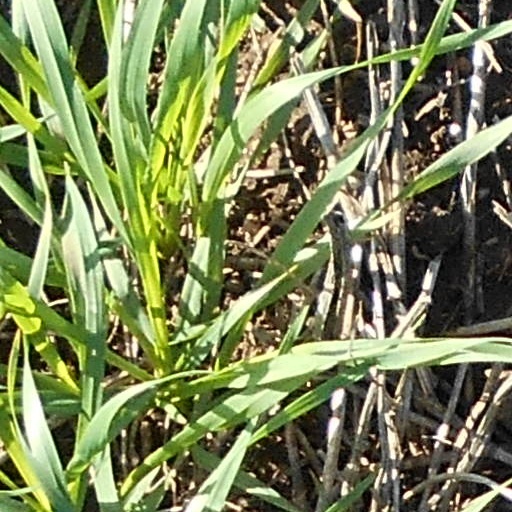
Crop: wheat